Zoltán Szélesi

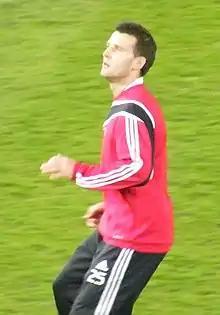
Szélesi in 2010

Zoltán Szélesi (born 22 November 1981) is a Hungarian former professional footballer who played as a defender. He is the head coach of the national U21 team.